Lưu Trọng Lư

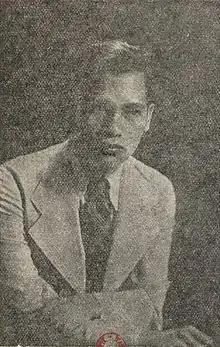
Lưu Trọng Lư

Lưu Trọng Lư (1911–1991) was a Vietnamese poet, play writer, and novelist. He was born in 1911 at Cao Lao Hạ village, Bố Trạch District, Quảng Bình Province, North Central Coast, Vietnam. He attended Quốc học Huế school, then moved to Hanoi to work as a writer and journalist. He wrote many famous poems such as "The Voices of Autumn" (Tiếng Thu). He was one of the founders of the New Poetry Movement (Phong trào Thơ mới) in Vietnam.